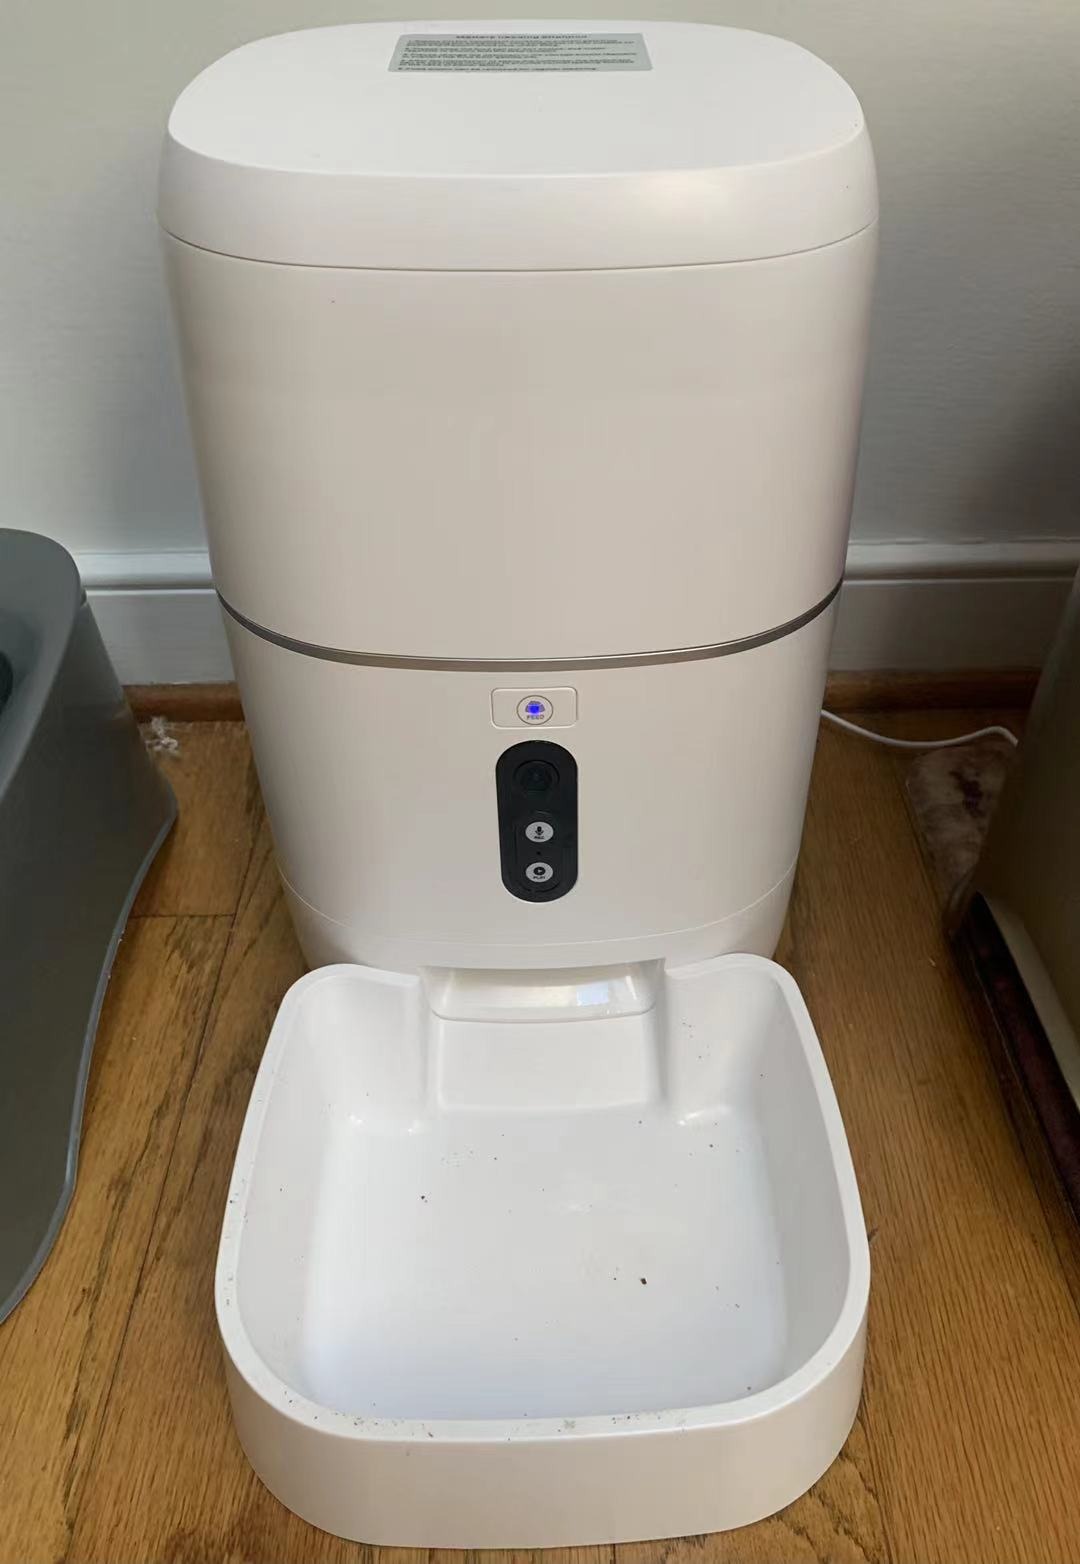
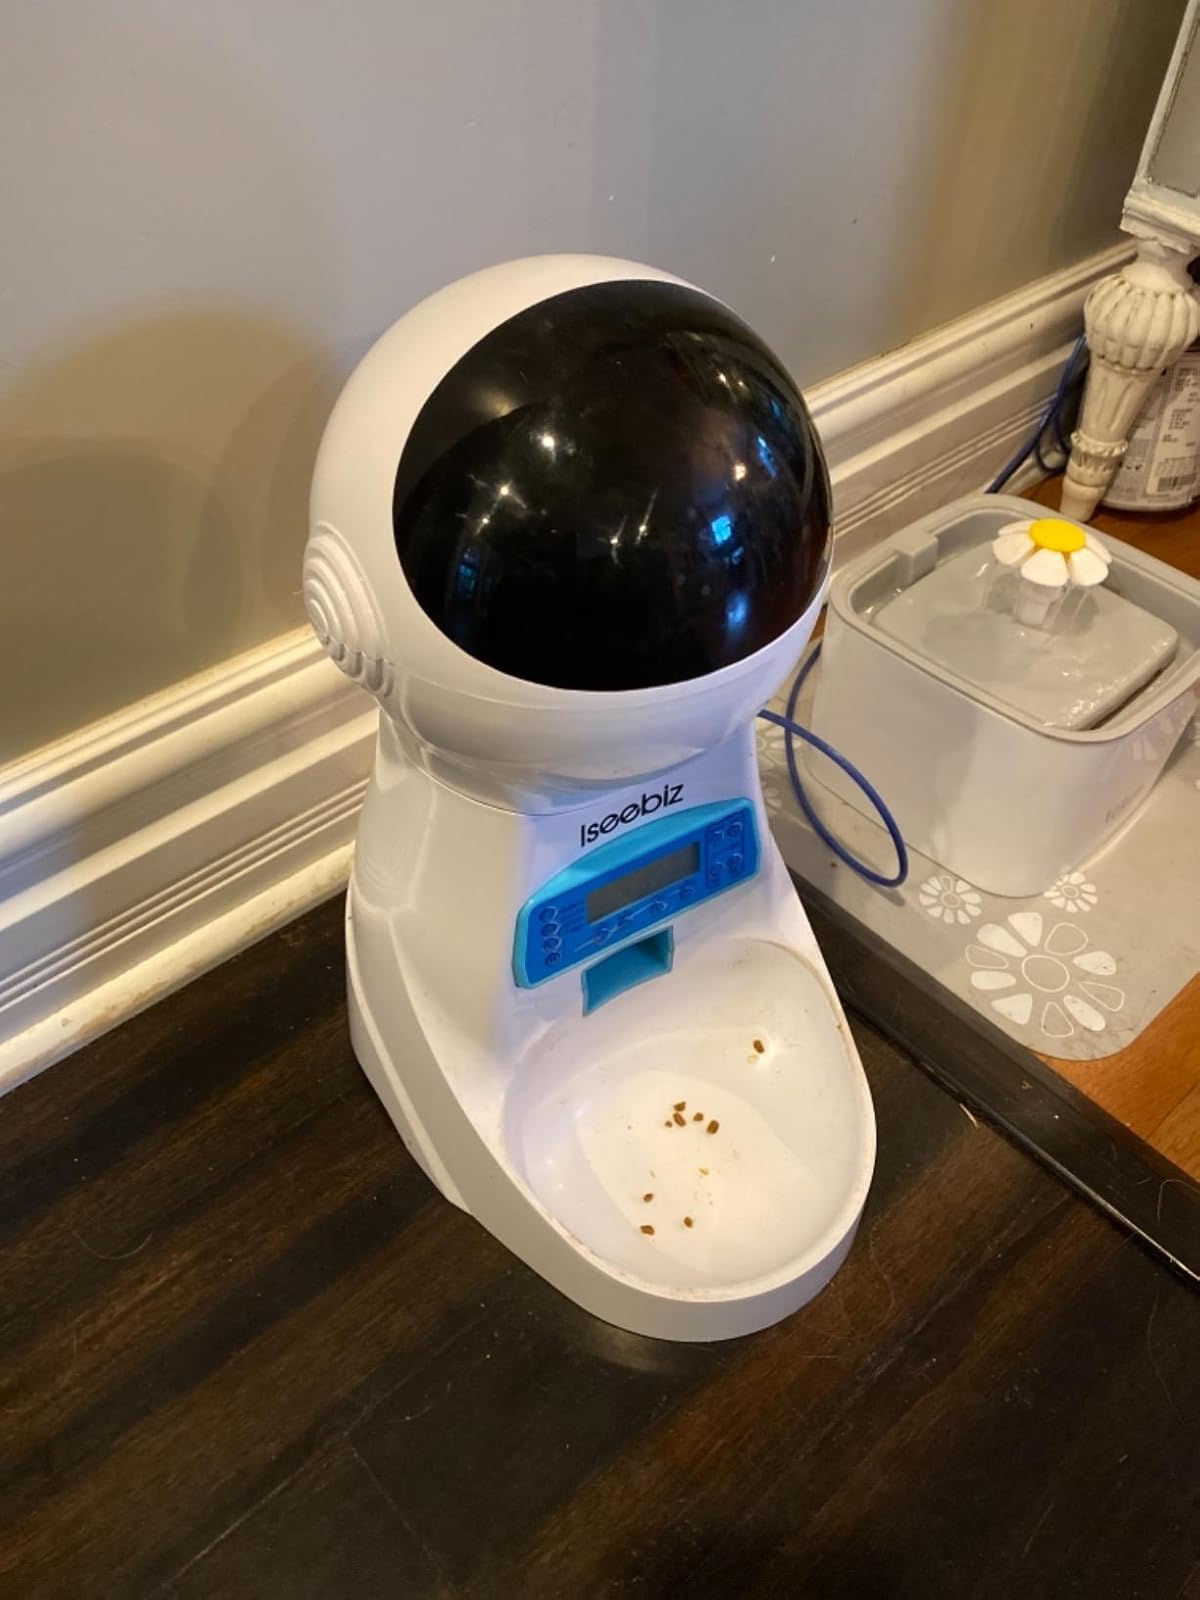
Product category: items_feeder
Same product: no